Which point is corresponding to the reference point?
Reference image:
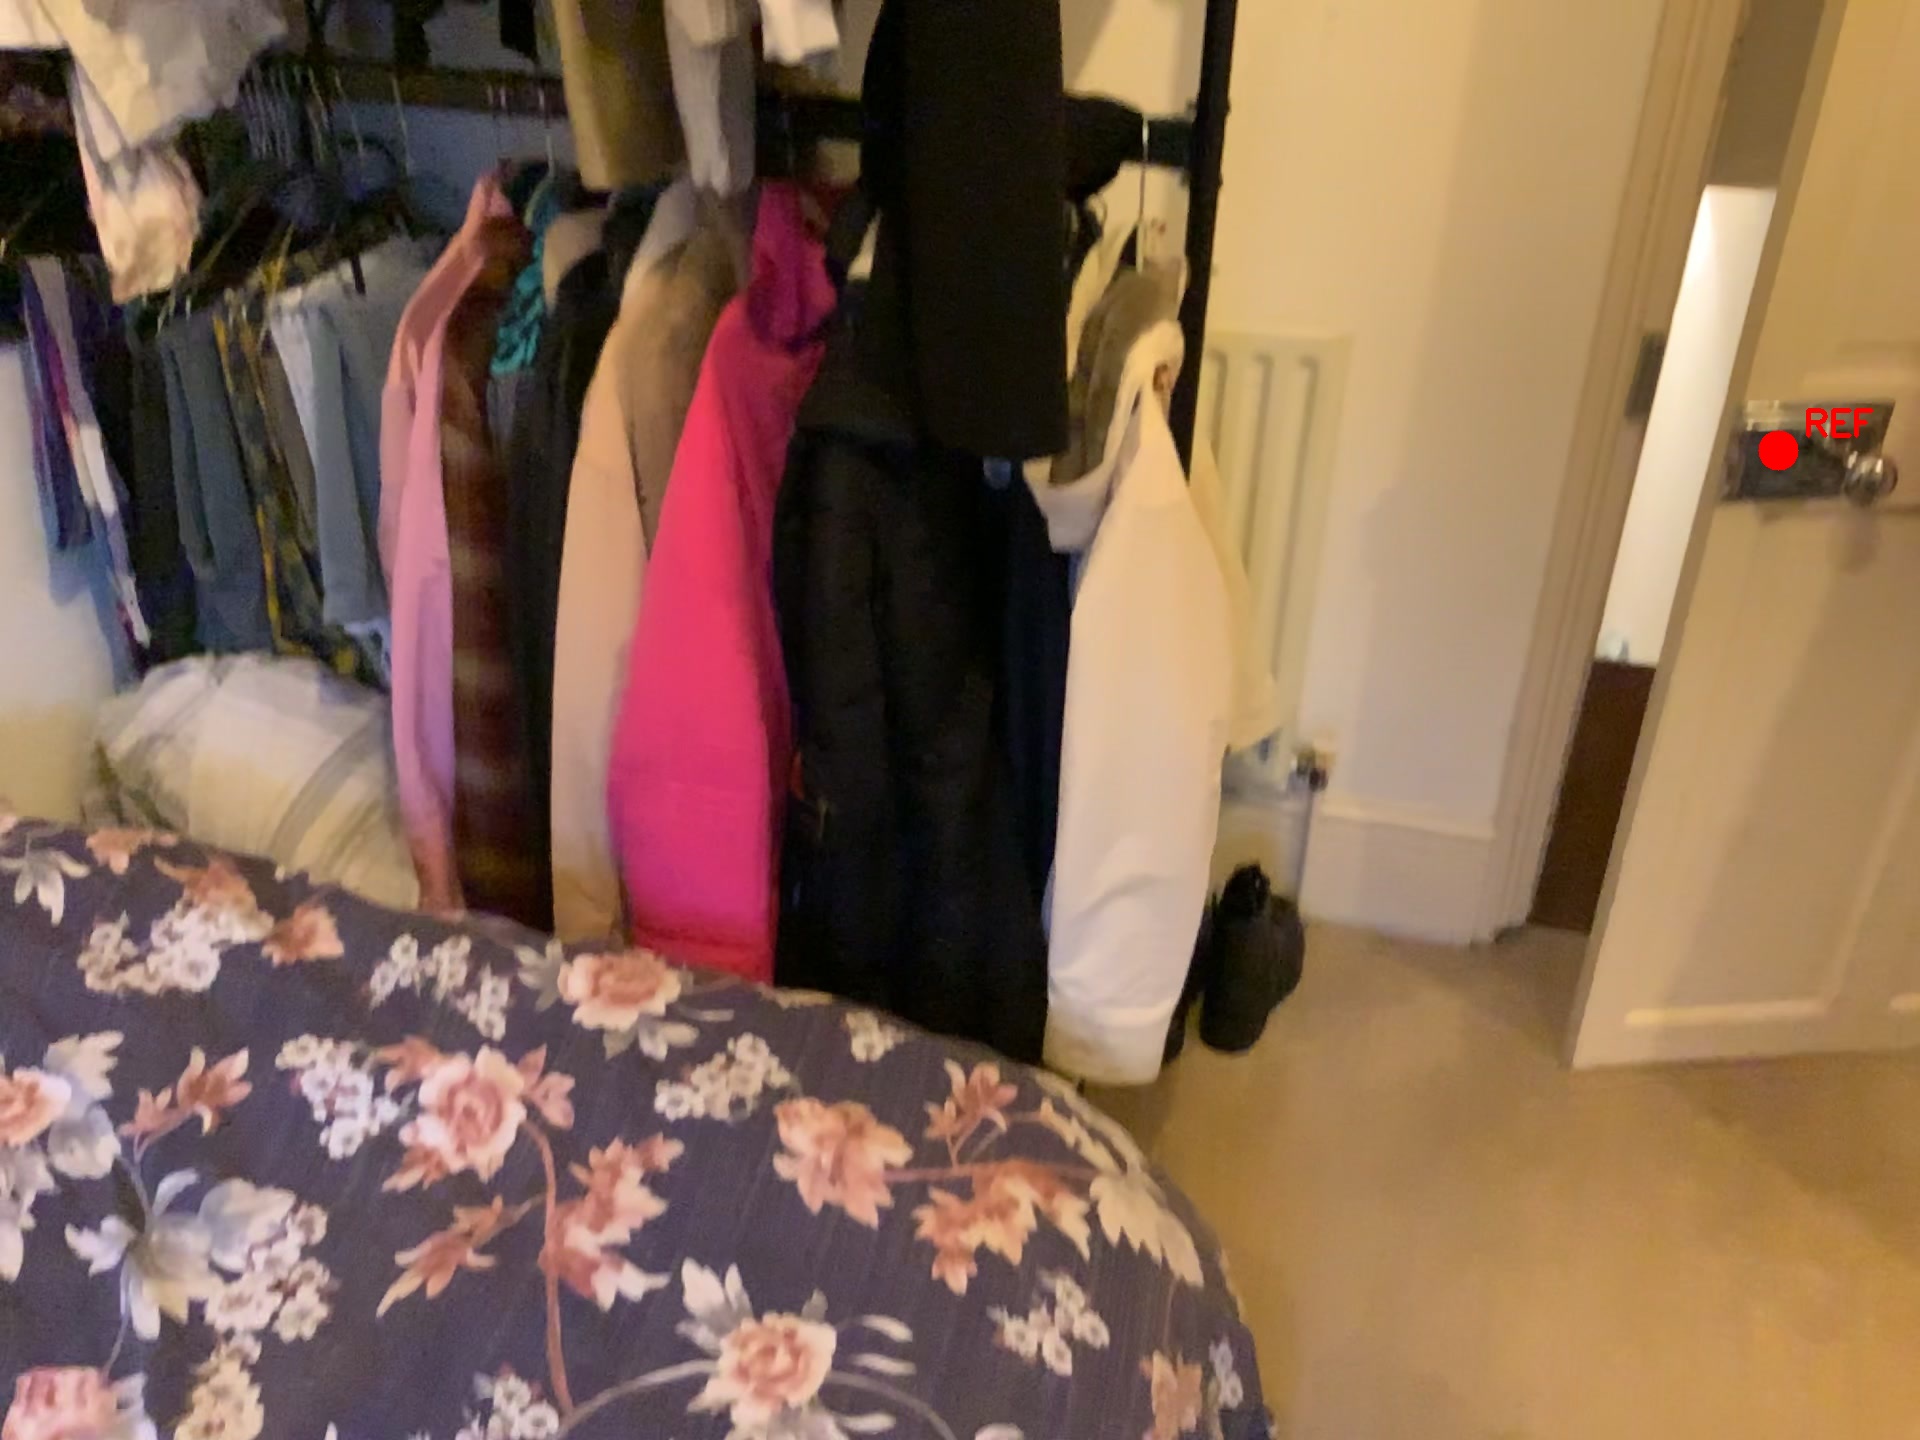
Option image:
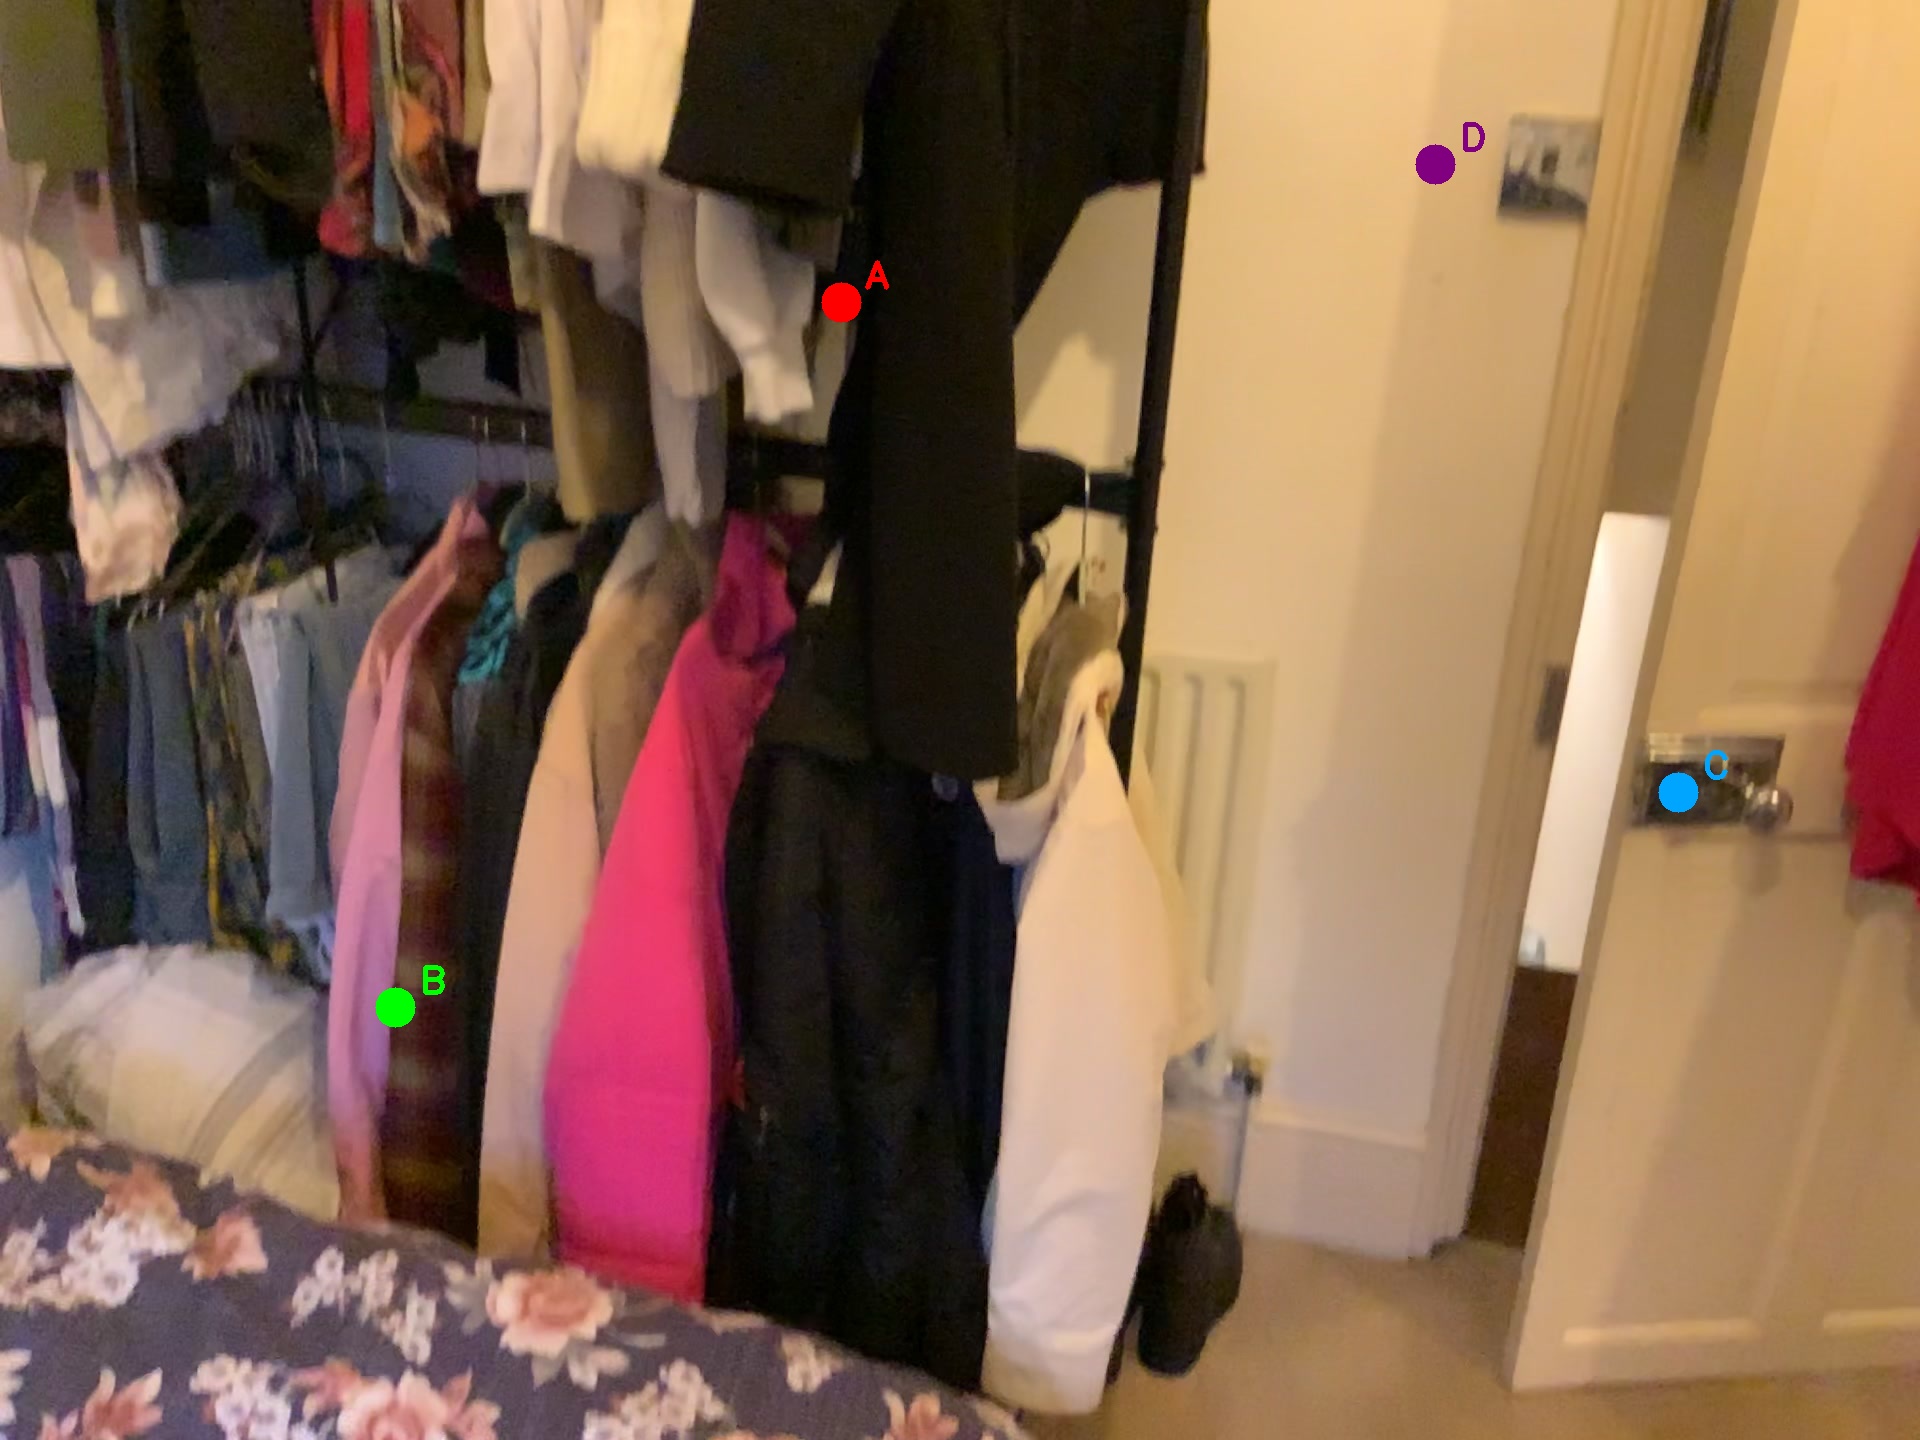
Choices:
Point A
Point B
Point C
Point D
Answer: (C)